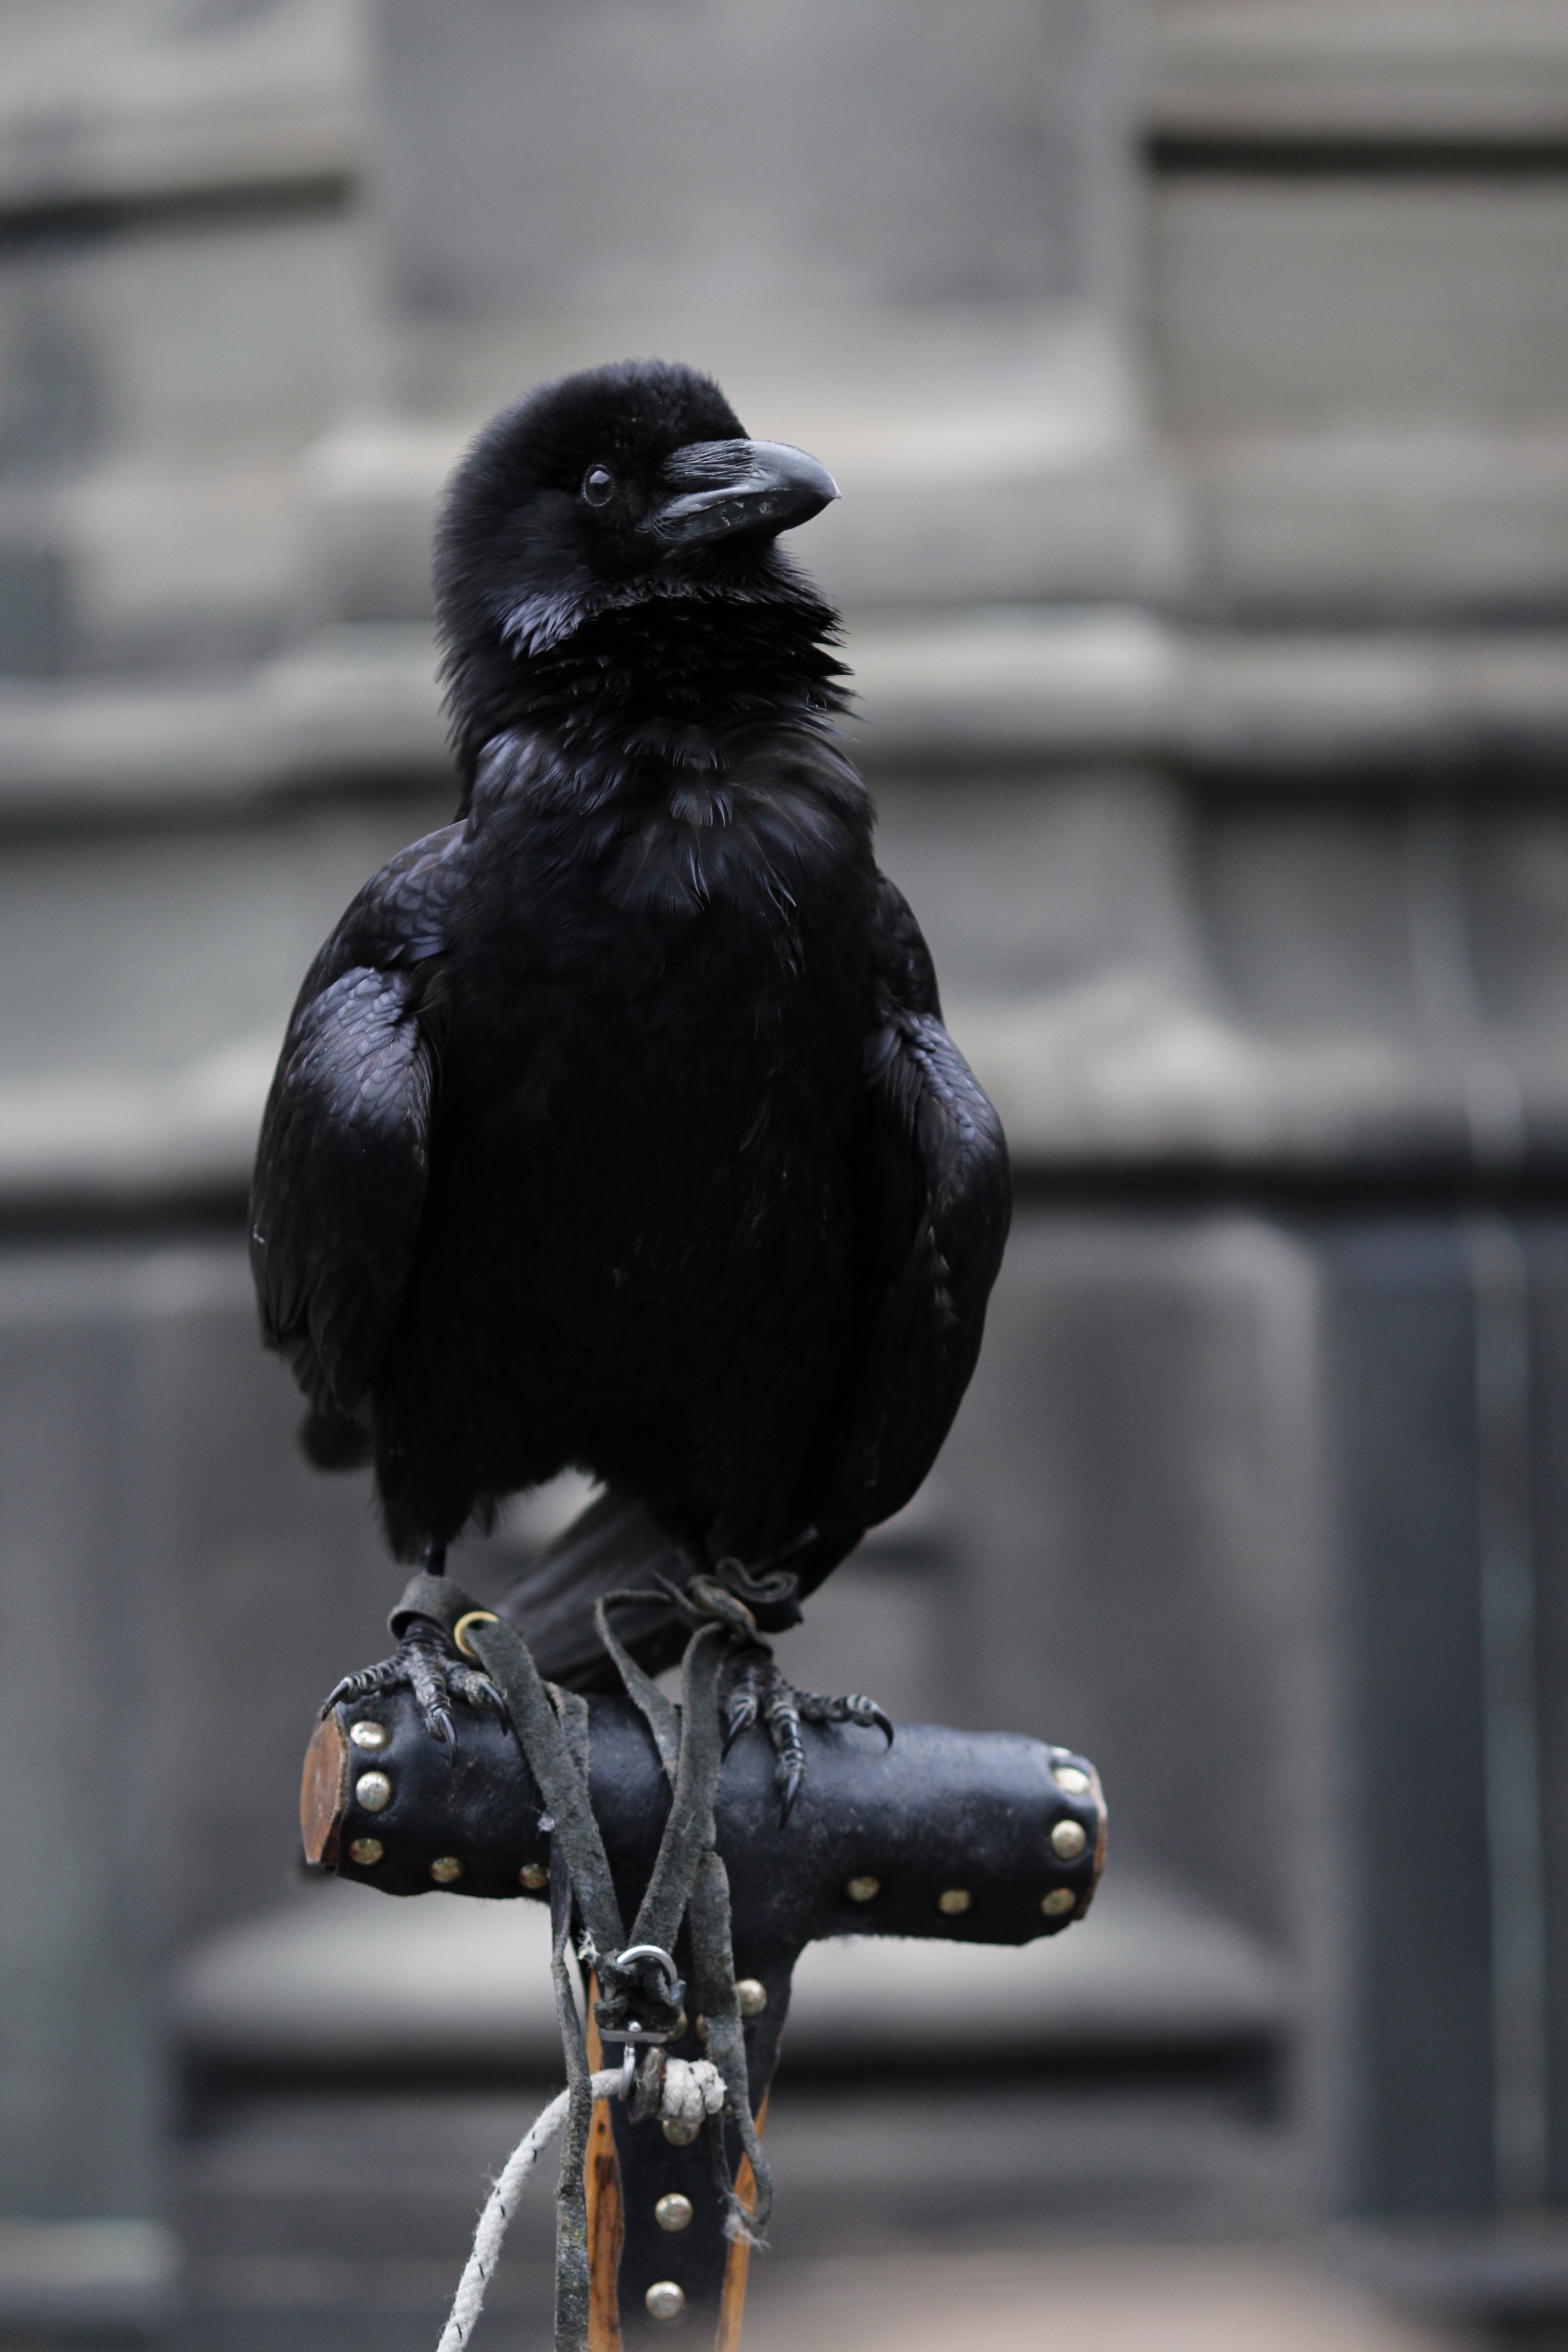
bird, wildlife, beak, blue, cemetery, black, monochrome, crow, close up, birds, vertebrate, raven, raven bird, american crow, perching bird, crow like bird